Szamotuły

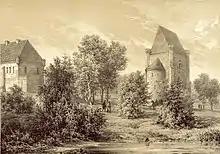
19th-century view of the Górka Castle

Szamotuły was probably founded in the 11th century, and was first mentioned in documents in 1231. Duke Przemysł I of Greater Poland established local fairs before 1257. Szamotuły was granted town rights in 1383 or earlier. It was a private town of Polish nobility, administratively located in the Poznań County in the Poznań Voivodeship in the Greater Poland Province of the Polish Crown.